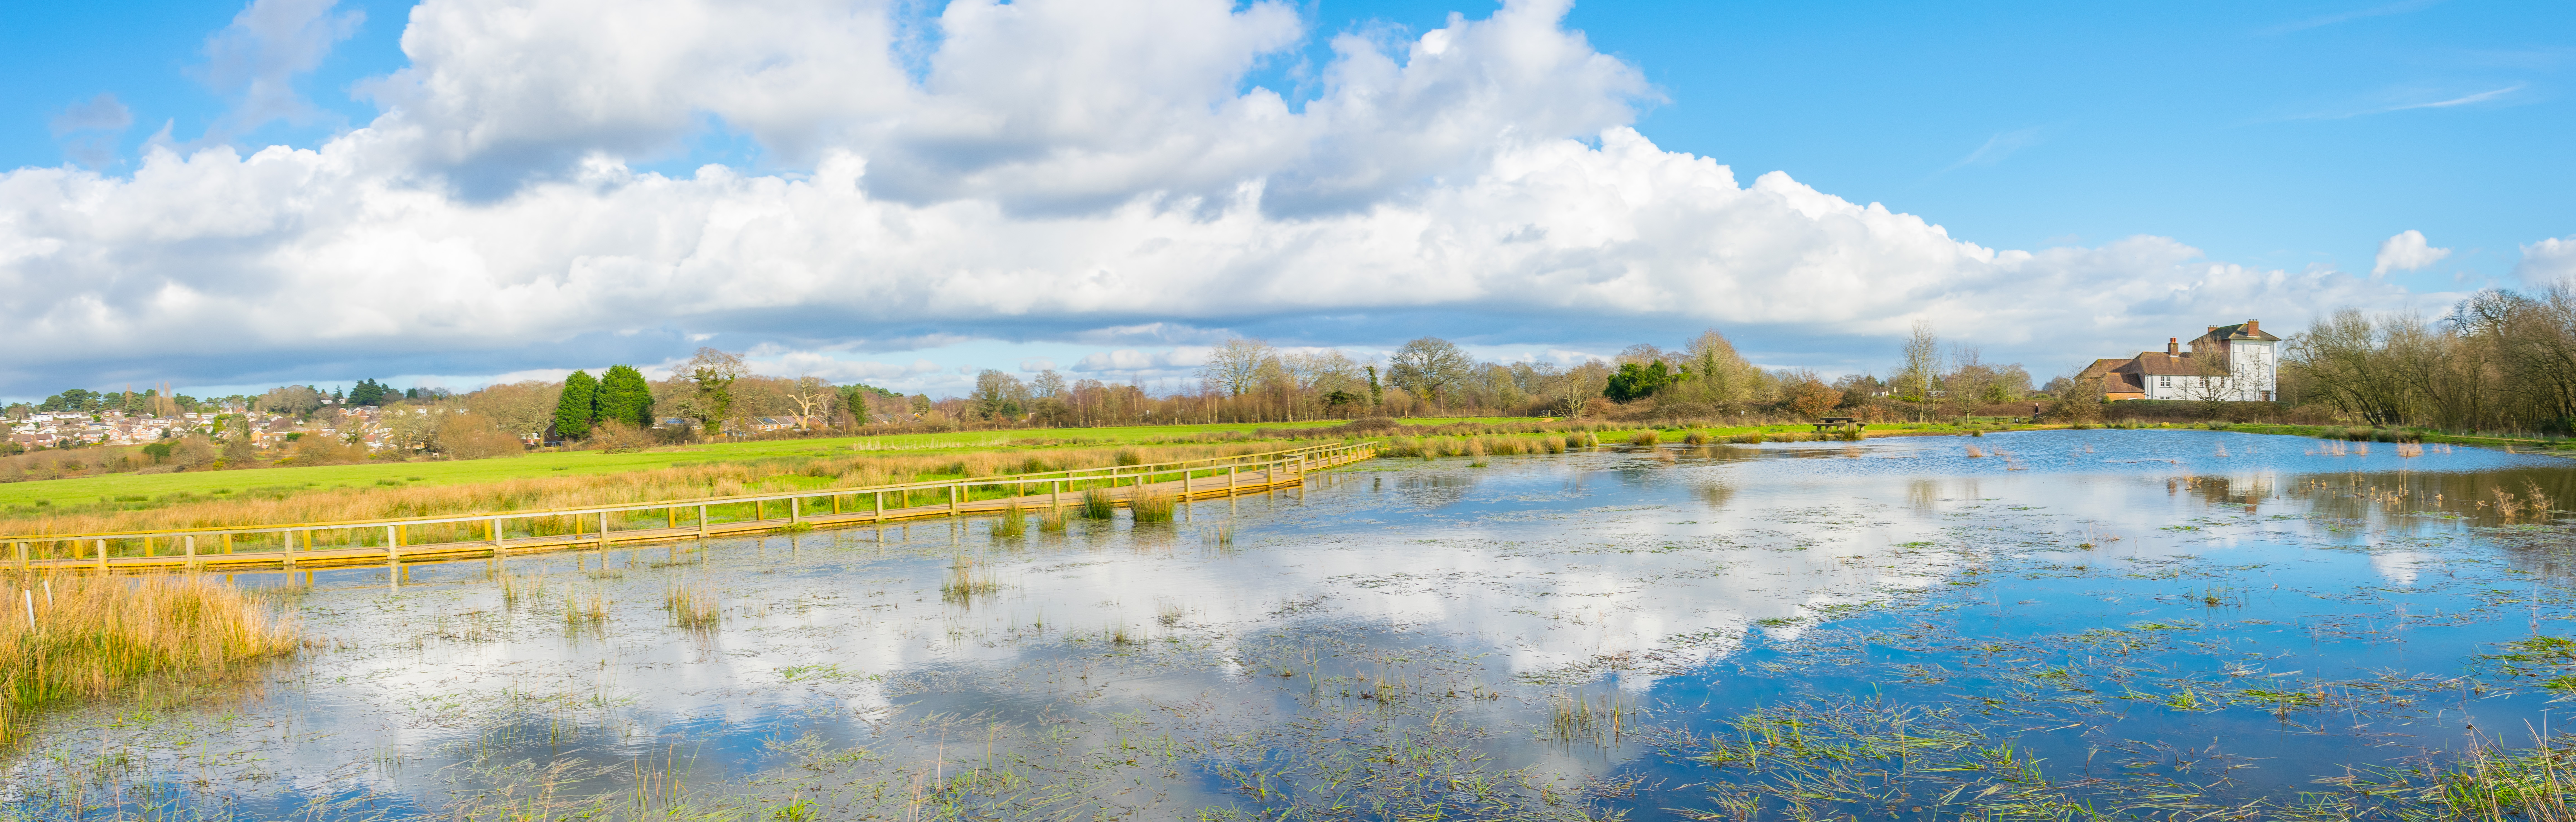
marsh, cloud, meadow, house, lake, river, panorama, pond, reflection, reservoir, nikon, 2016, wetland, march, habitat, d5300, loch, ecosystem, dorset, natural environment